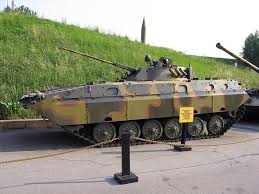
Label: BMP-2